Henry Hastings Sibley

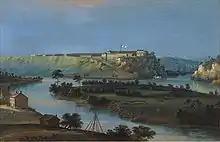
Fort Snelling (1844)

Sibley worked to secure government contracts for the American Fur Company, in part to eliminate potential competition. From 1836 to 1839, Sibley was in charge of operating the army sutler's store at Fort Snelling, in partnership with Pennsylvania newspaper editor and former Indian agent Samuel C. Stambaugh, who had been appointed to the post but had no interest in moving there. By controlling the army sutler's store, the fur traders were confident that they could maintain their local monopoly; otherwise, there would be nothing to stop the Dakota from patronizing the sutler's store at Fort Snelling and using fur pelts to pay for goods. Any losses incurred by the traders would be more than offset by the higher prices they could charge the Dakota. However, the sutler's store proved to be a headache for Henry Sibley, who did not get along with Stambaugh. Business was also highly dependent on the number of troops garrisoned at Fort Snelling. By 1837, the garrison was drastically reduced due to the Second Seminole War in Florida Territory, and many soldiers in the First Infantry Regiment left the fort with unpaid credits.